Bachkovo Monastery

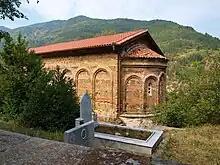
The medieval ossuary

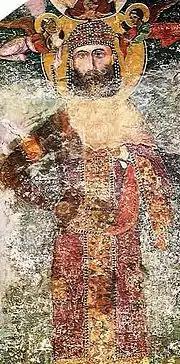
A 14th-century donor portrait in fresco of Bulgarian tsar Ivan Alexander in the ossuary

The only part that has survived from the monastery's original structure is the ossuary, which has a specific architectural design and ancient frescoes, and is situated 300 m away from the contemporary monastery complex. It looks inaccessible when viewed from the north. The building has two storeys, of which only one can be seen from the south. From architectural point of view the plan of the ossuary looks foreign to the local traditions. It is reminiscent of Syrian-Palestine mortuaries with its two floors of identical design. Each floor has a narthex, a single nave and an apse. The ground floor is intended for a crypt and has 14 burial niches. It would appear that the original ossuary was designed to house fourteen specific corpses under the floor pavement. This style of ossuary is not found anywhere else in the world.